Tyrone Mings

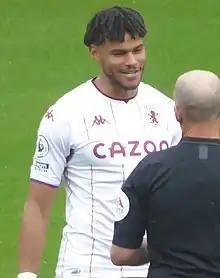
Mings playing for Aston Villa in 2021

Tyrone Deon Mings (born 13 March 1993) is an English professional footballer who plays as a centre-back for club Aston Villa.